Carl Linnaeus

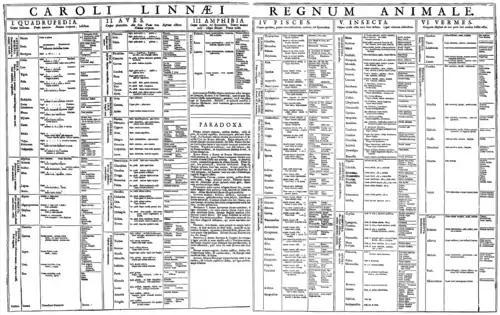
Table of the Animal Kingdom (') from the 1st edition of ' (1735)

Daniel Solander was living in Linnaeus's house during his time as a student in Uppsala. Linnaeus was very fond of him, promising Solander his eldest daughter's hand in marriage. On Linnaeus's recommendation, Solander travelled to England in 1760, where he met the English botanist Joseph Banks. With Banks, Solander joined James Cook on his expedition to Oceania on the "Endeavour" in 1768–71. Solander was not the only apostle to journey with James Cook; Anders Sparrman followed on the "Resolution" in 1772–75 bound for, among other places, Oceania and South America. Sparrman made many other expeditions, one of them to South Africa.